A6135 road

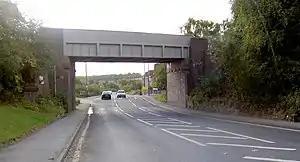
Railway bridge passing the A6135 near Hoyland

The road continues north, becoming rural at Ecclesfield and Chapeltown, where it crosses the Blackburn Brook. The road crosses the M1 again at Hood Hill and Harley before terminating at Hoyland at a junction with the M1 and A61.